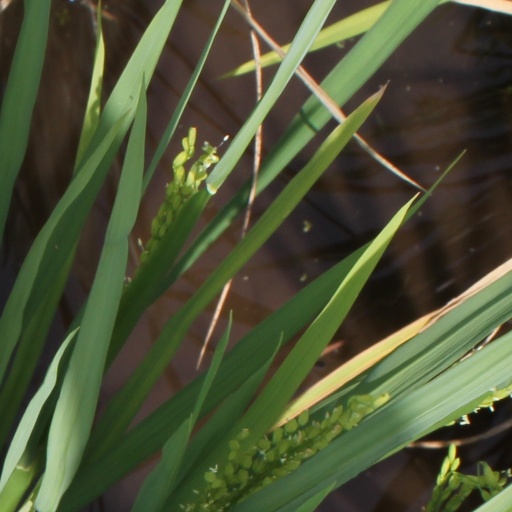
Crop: rice